Luggage lock

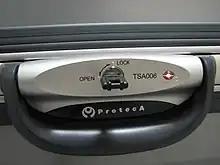
Built-in TSA luggage lock using Travel Sentry standard

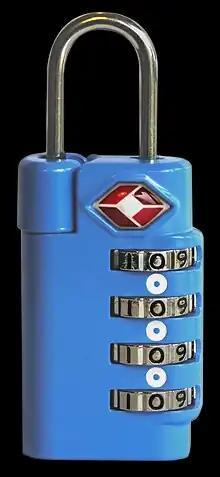
Combination padlock using Travel Sentry TSA Lock system

A luggage lock is a lock used to prevent luggage from opening by accident, usually with little or no security in mind, although the lock may serve as a deterrent to potential thieves. Luggage locks may be built into luggage or may be external locks such as padlocks or lockable straps.